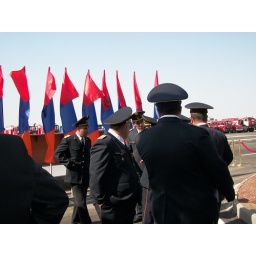
Emergency employees mark their holiday in new office building 100_0518